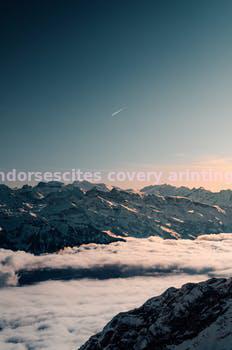
Label: Watermark